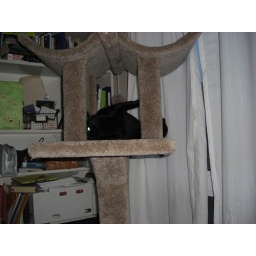
Freya, instead of jumping from platform to platform climbs up the back of the cat tree to get in